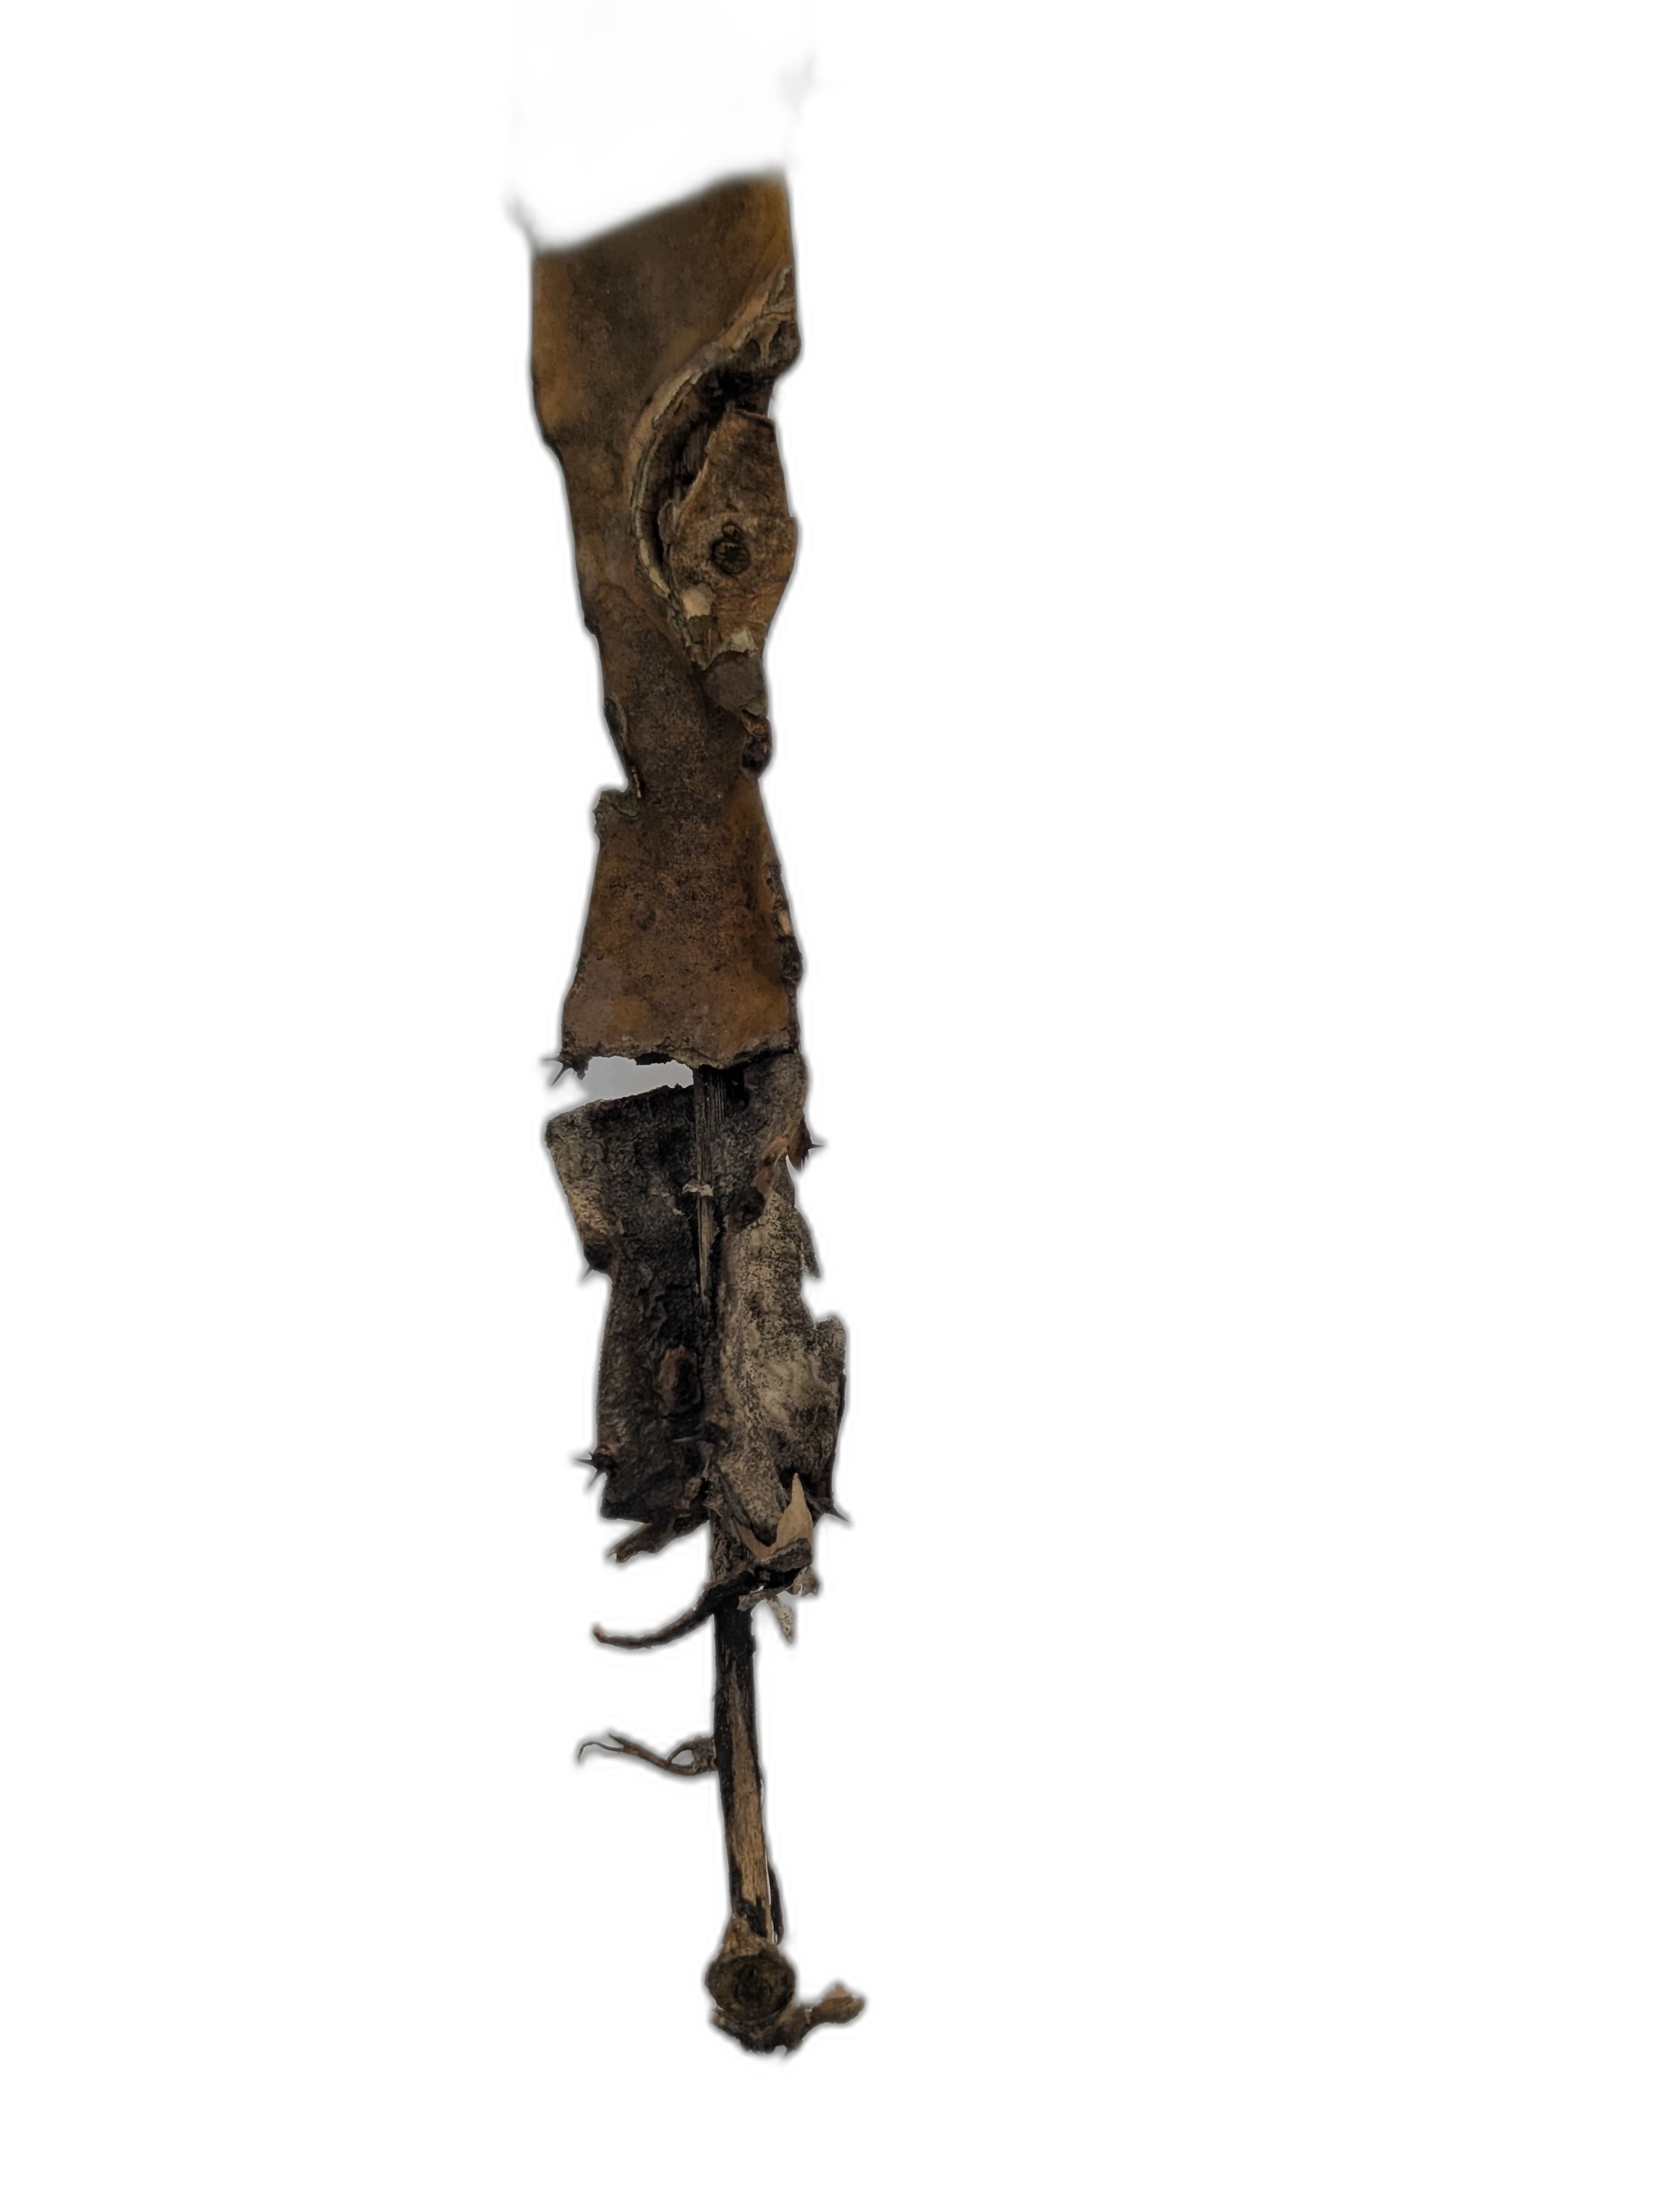
Label: Bad leaf